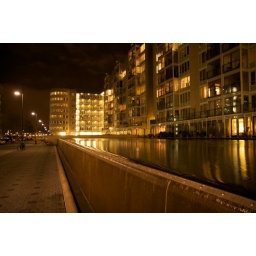
Taken in Amsterdam, in a street called &amp;quot;Omval&amp;quot;. The water you see is a waterfall built onto the building.